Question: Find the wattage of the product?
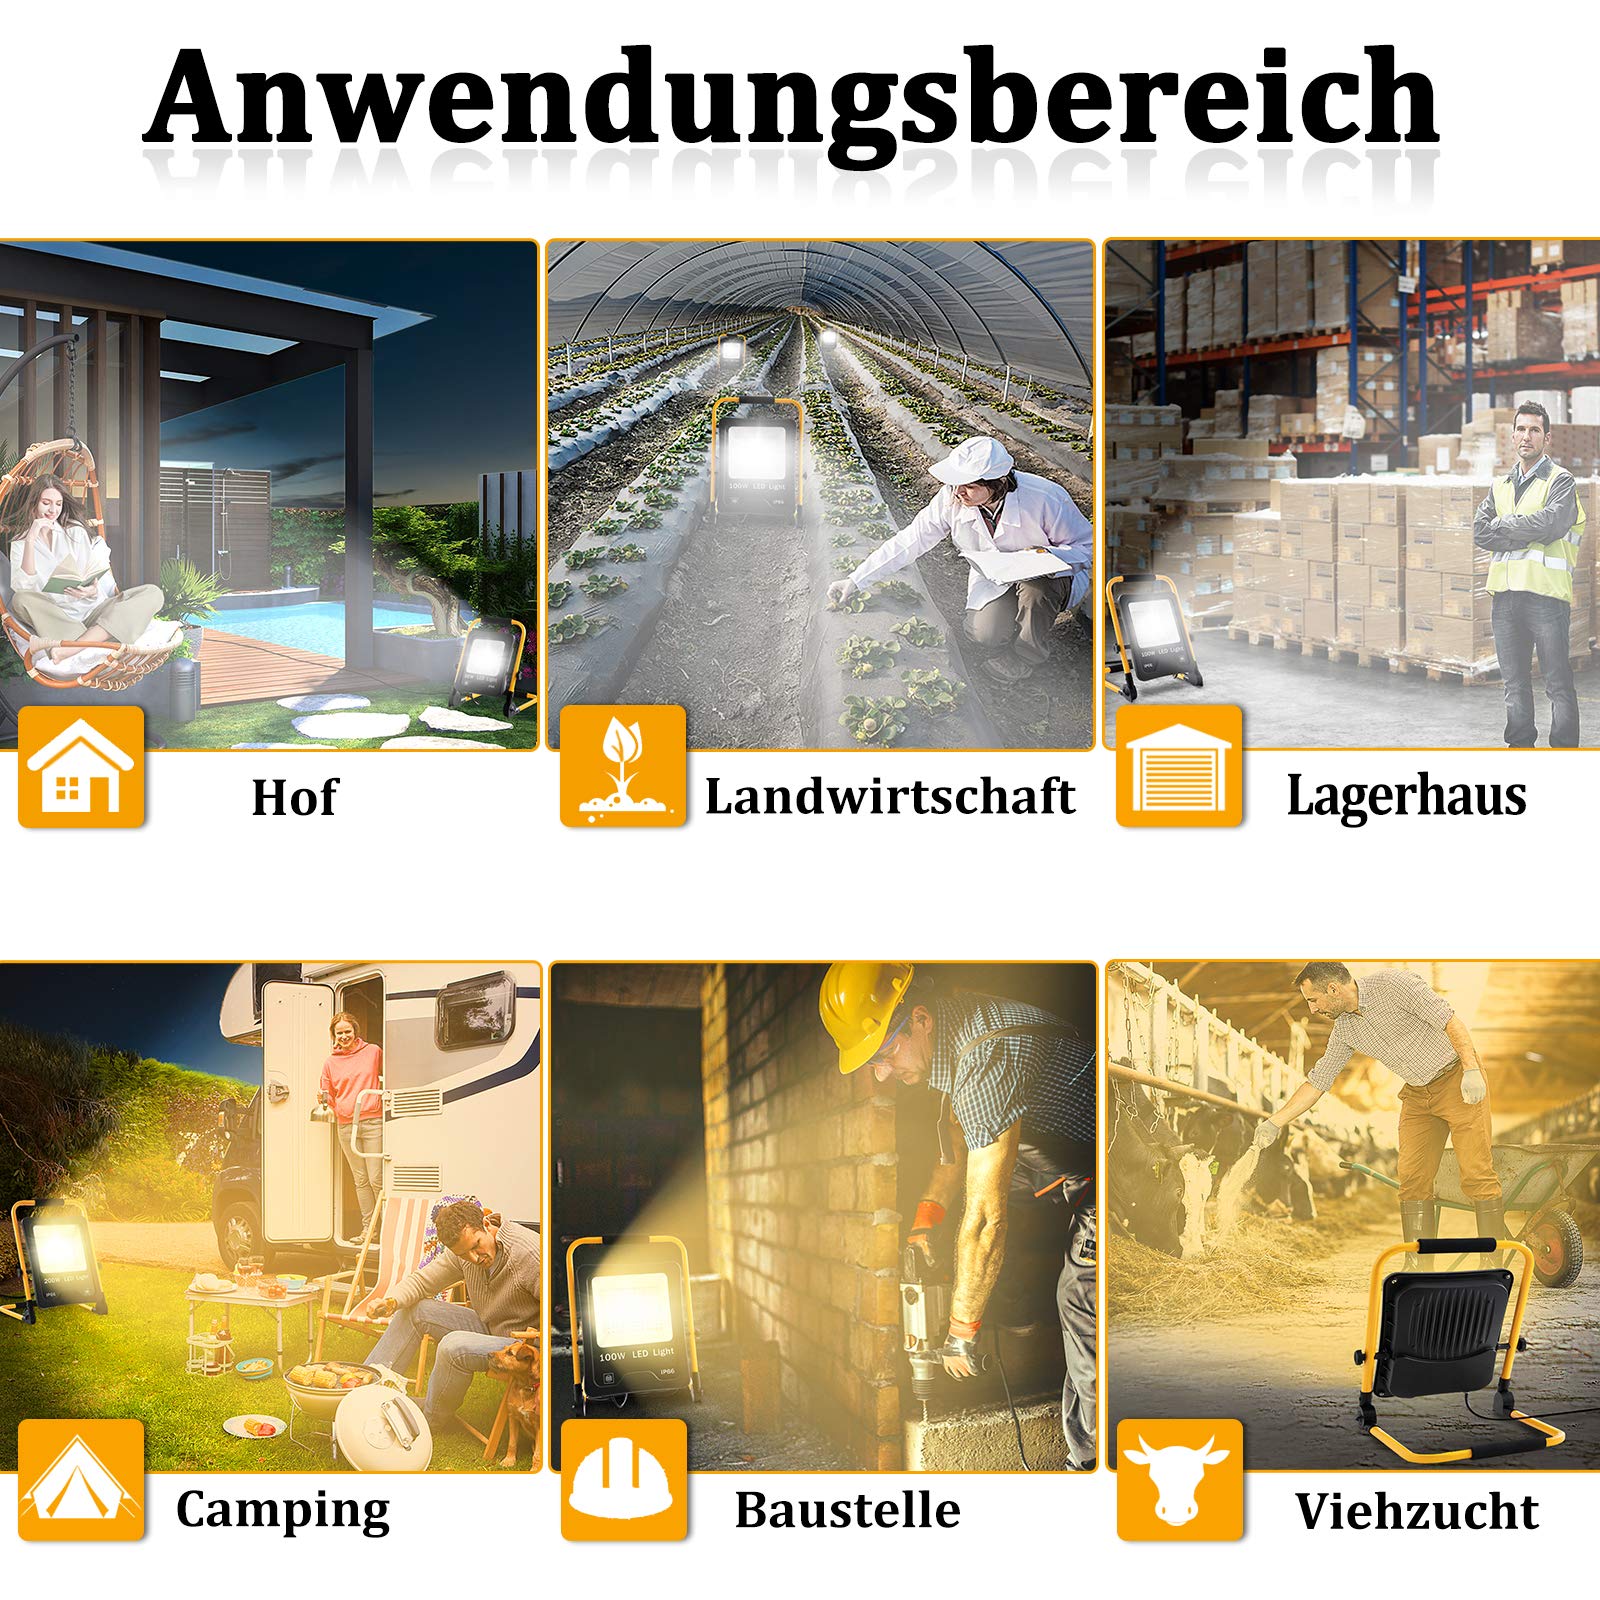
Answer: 100.0 watt